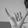
ASL letter: Y